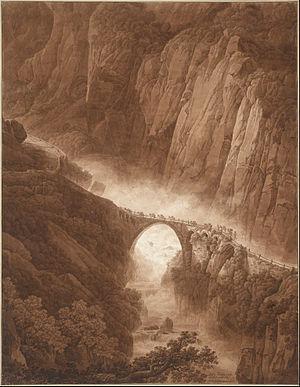
Un chemin muletier, quelquefois dénommé sentier muletier, est une voie de communication tracée dans un environnement naturel historiquement utilisée par des muletiers et leurs animaux.